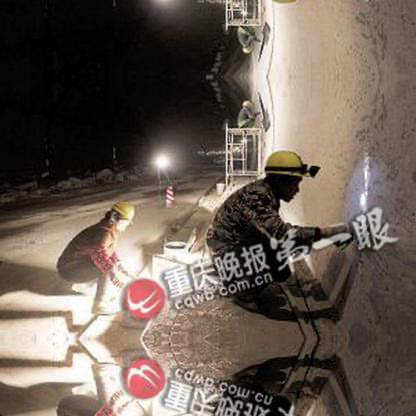
Objects in the image:
label: helmet
label: helmet